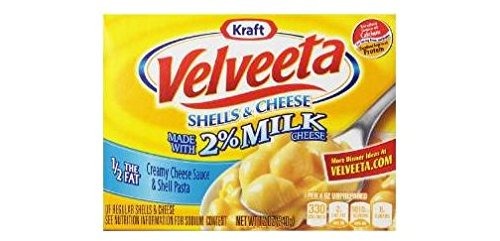
Item Name: Velveeta Shells & Cheese Made with 2% Milk (Pack of 5) 12 oz Boxes
Bullet Point 1: 1/2 the Fat of Regular Shells & Cheese
Bullet Point 2: Pack of 5
Product Description: Net weight 12 ounces per box.
Value: 60.0
Unit: Fl Oz

Price: 3.27